Wollersheim

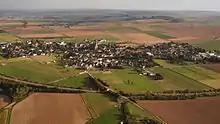
Wollersheim, 2015 aerial photograph

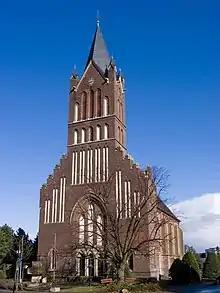
New Church

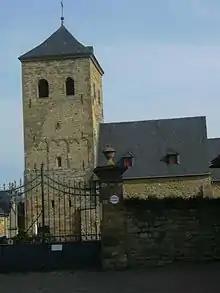
Old Church

Wollersheim is a village in the municipality of Nideggen in the district of Düren in the German state of North Rhine-Westphalia.